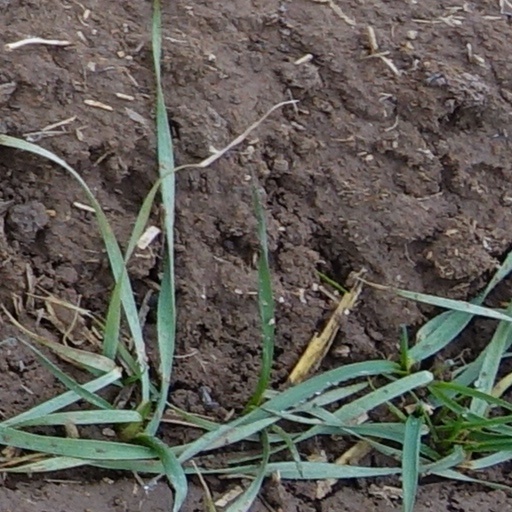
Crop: wheat